Bacteria

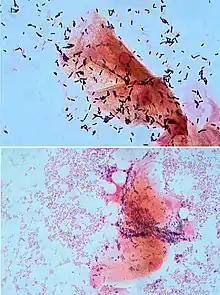
In bacterial vaginosis, beneficial bacteria in the vagina (top) are displaced by pathogens (bottom). Gram stain

Each species of pathogen has a characteristic spectrum of interactions with its human hosts. Some organisms, such as "Staphylococcus" or "Streptococcus", can cause skin infections, pneumonia, meningitis and sepsis, a systemic inflammatory response producing shock, massive vasodilation and death. Yet these organisms are also part of the normal human flora and usually exist on the skin or in the nose without causing any disease at all. Other organisms invariably cause disease in humans, such as "Rickettsia", which are obligate intracellular parasites able to grow and reproduce only within the cells of other organisms. One species of "Rickettsia" causes typhus, while another causes Rocky Mountain spotted fever. "Chlamydia", another phylum of obligate intracellular parasites, contains species that can cause pneumonia or urinary tract infection and may be involved in coronary heart disease. Some species, such as "Pseudomonas aeruginosa", "Burkholderia cenocepacia", and "Mycobacterium avium", are opportunistic pathogens and cause disease mainly in people who are immunosuppressed or have cystic fibrosis. Some bacteria produce toxins, which cause diseases. These are endotoxins, which come from broken bacterial cells, and exotoxins, which are produced by bacteria and released into the environment. The bacterium "Clostridium botulinum" for example, produces a powerful exotoxin that cause respiratory paralysis, and "Salmonellae" produce an endotoxin that causes gastroenteritis. Some exotoxins can be converted to toxoids, which are used as vaccines to prevent the disease.